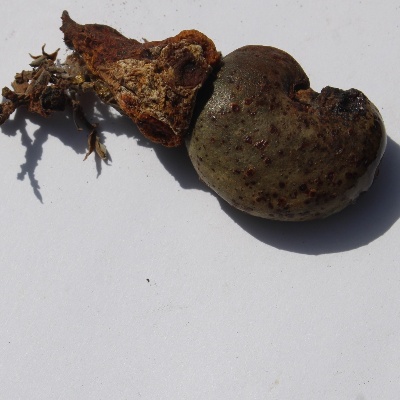
Crop: Cashew
Condition: anthracnose